History of ice hockey

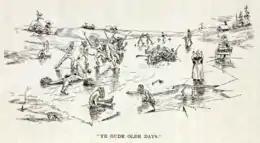
"Ye Gude Olde Days" from "", 1899

Early 19th-century paintings depict shinny, an early form of hockey with no standard rules which was played in Nova Scotia. Many of these early games absorbed the physical aggression of what the Onondaga called "" (lacrosse). Shinny was played on the St. Lawrence River at Montreal and Quebec City, and in Kingston and Ottawa. The number of players was often large. To this day, shinny (derived from the Scottish game of shinty) is a popular Canadian term for an informal type of hockey, either ice or street hockey.